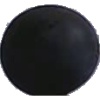
Label: Grape Blue 1